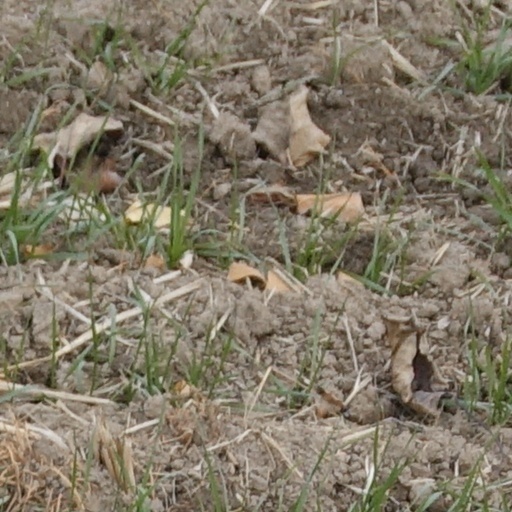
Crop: wheat